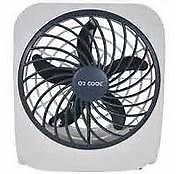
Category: fan